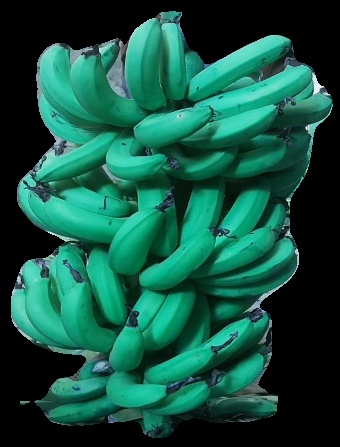
Variety: pachbale
Grade: grade3